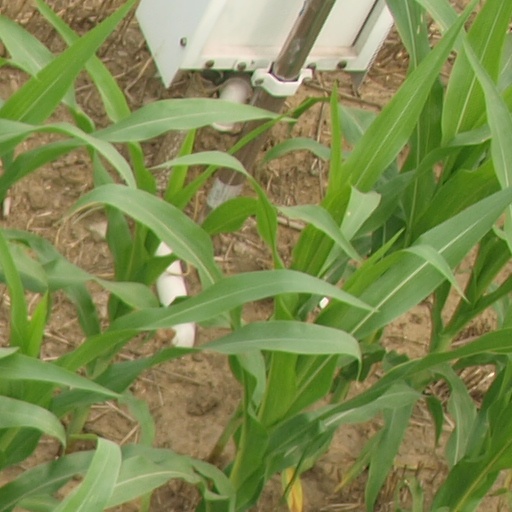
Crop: maize; corn